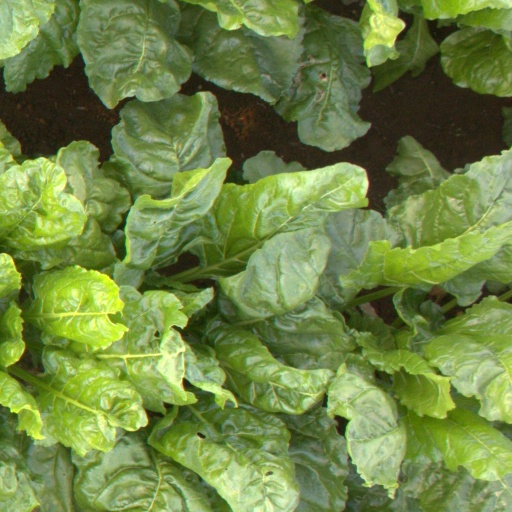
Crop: sugar beet